Wewelsburg

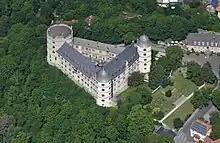
Aerial view

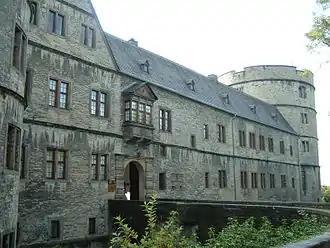
Eastern wing with access-bridge

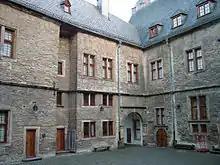
Inner courtyard

Predecessor buildings existed. One of these, the Wifilisburg, was defended during the 9th and 10th centuries against the Hungarians.